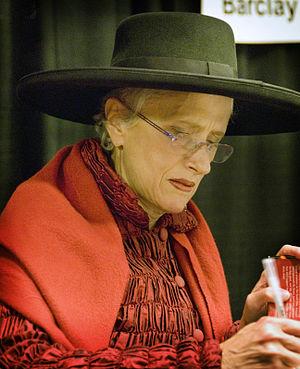
Sara Paretsky, née à Ames, Iowa le 8 juin 1947, est une auteure américaine de romans policiers.